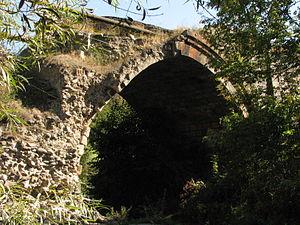
Le pont Rouge franchit la rivière Hrazdan à Erevan, la capitale de l'Arménie.
Plusieurs ponts portent le nom de pont Rouge :
Cette liste de ponts d'Arménie a pour vocation de présenter une liste de ponts remarquables d'Arménie, tant par leurs caractéristiques dimensionnelles, que par leur intérêt architectural ou historique.